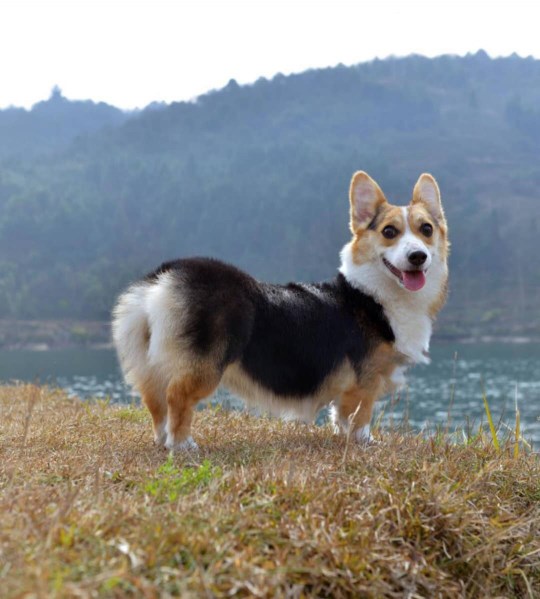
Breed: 2909-n000116-Cardigan